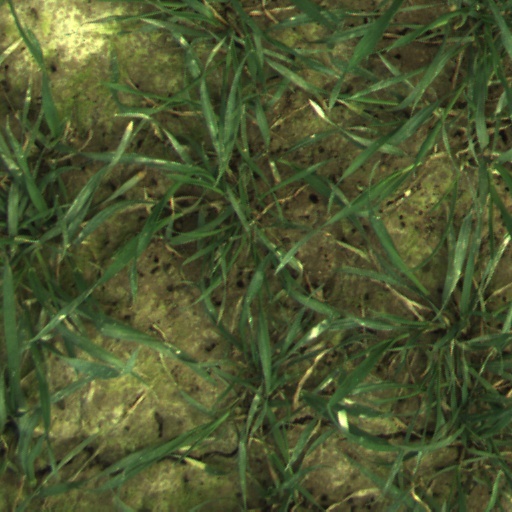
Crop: wheat